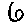
Label: 6